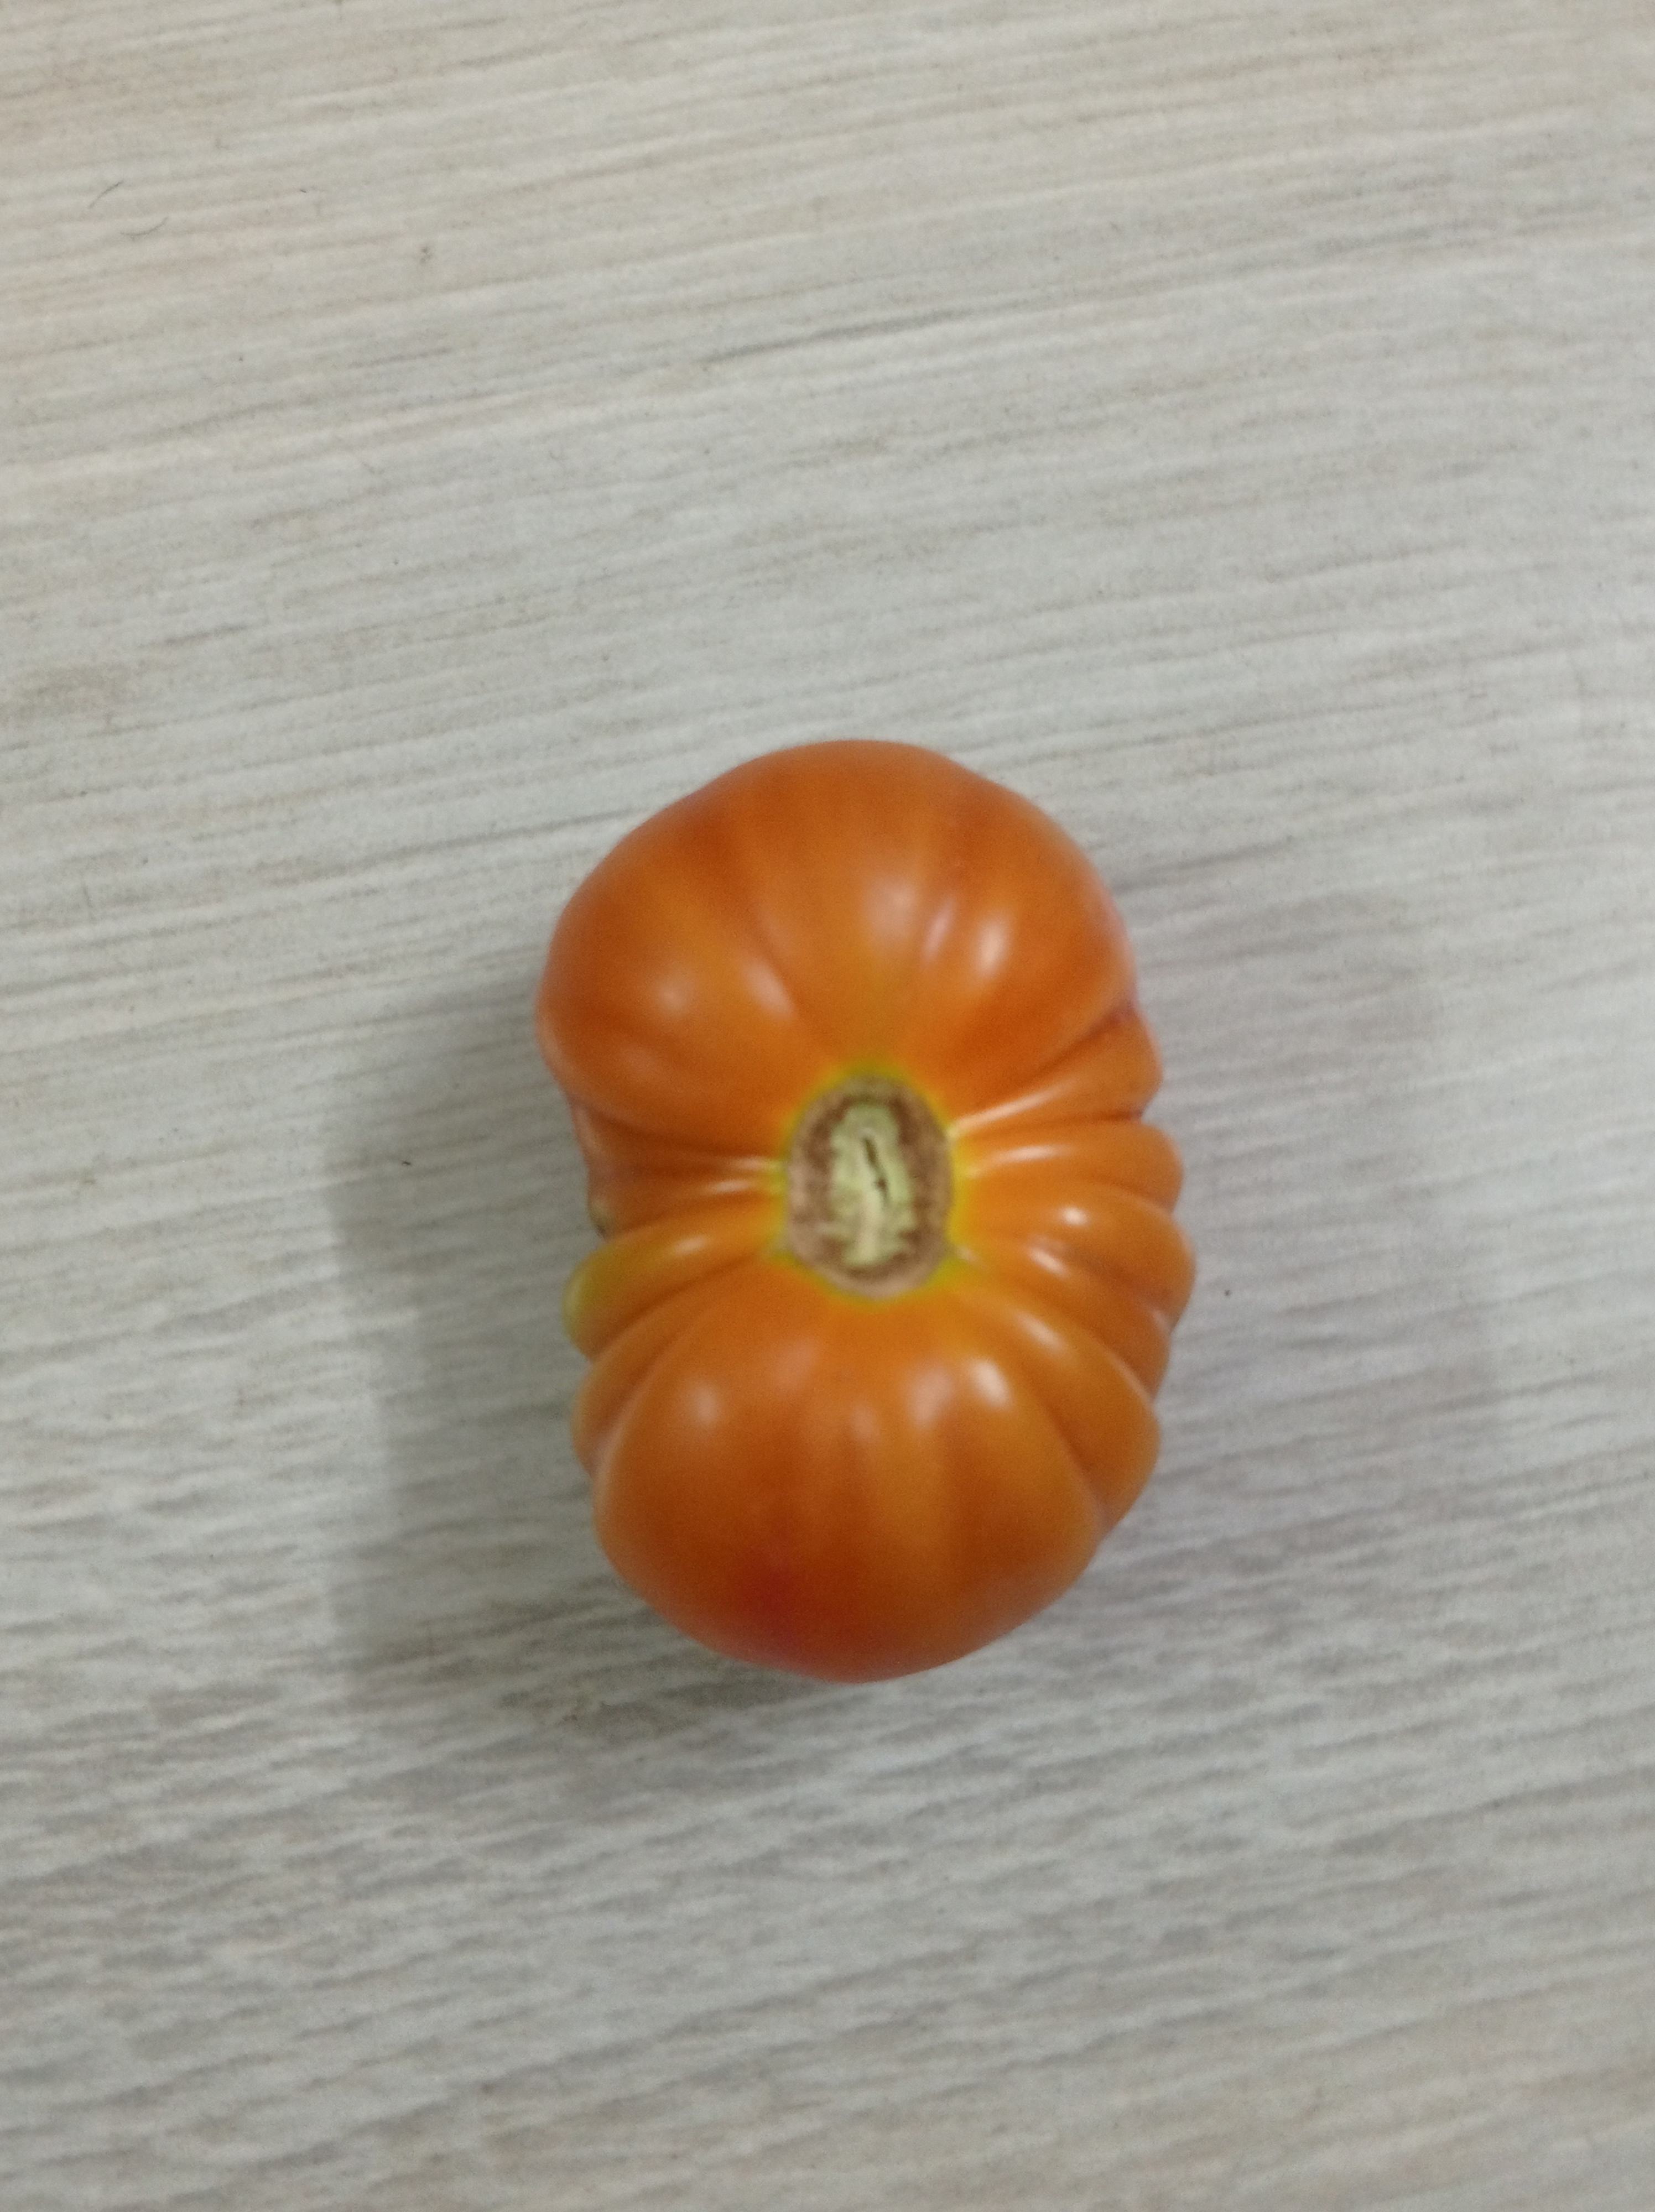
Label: Fresh